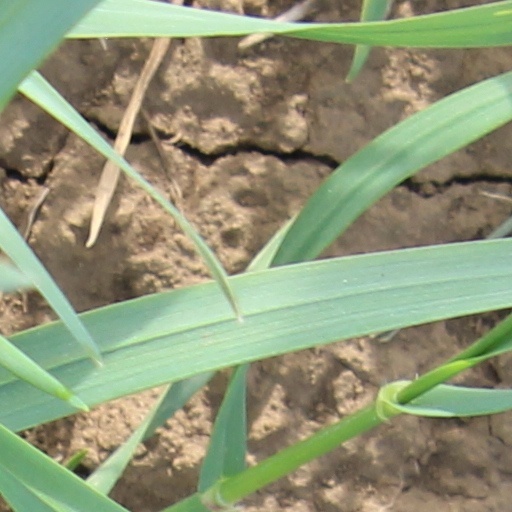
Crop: wheat